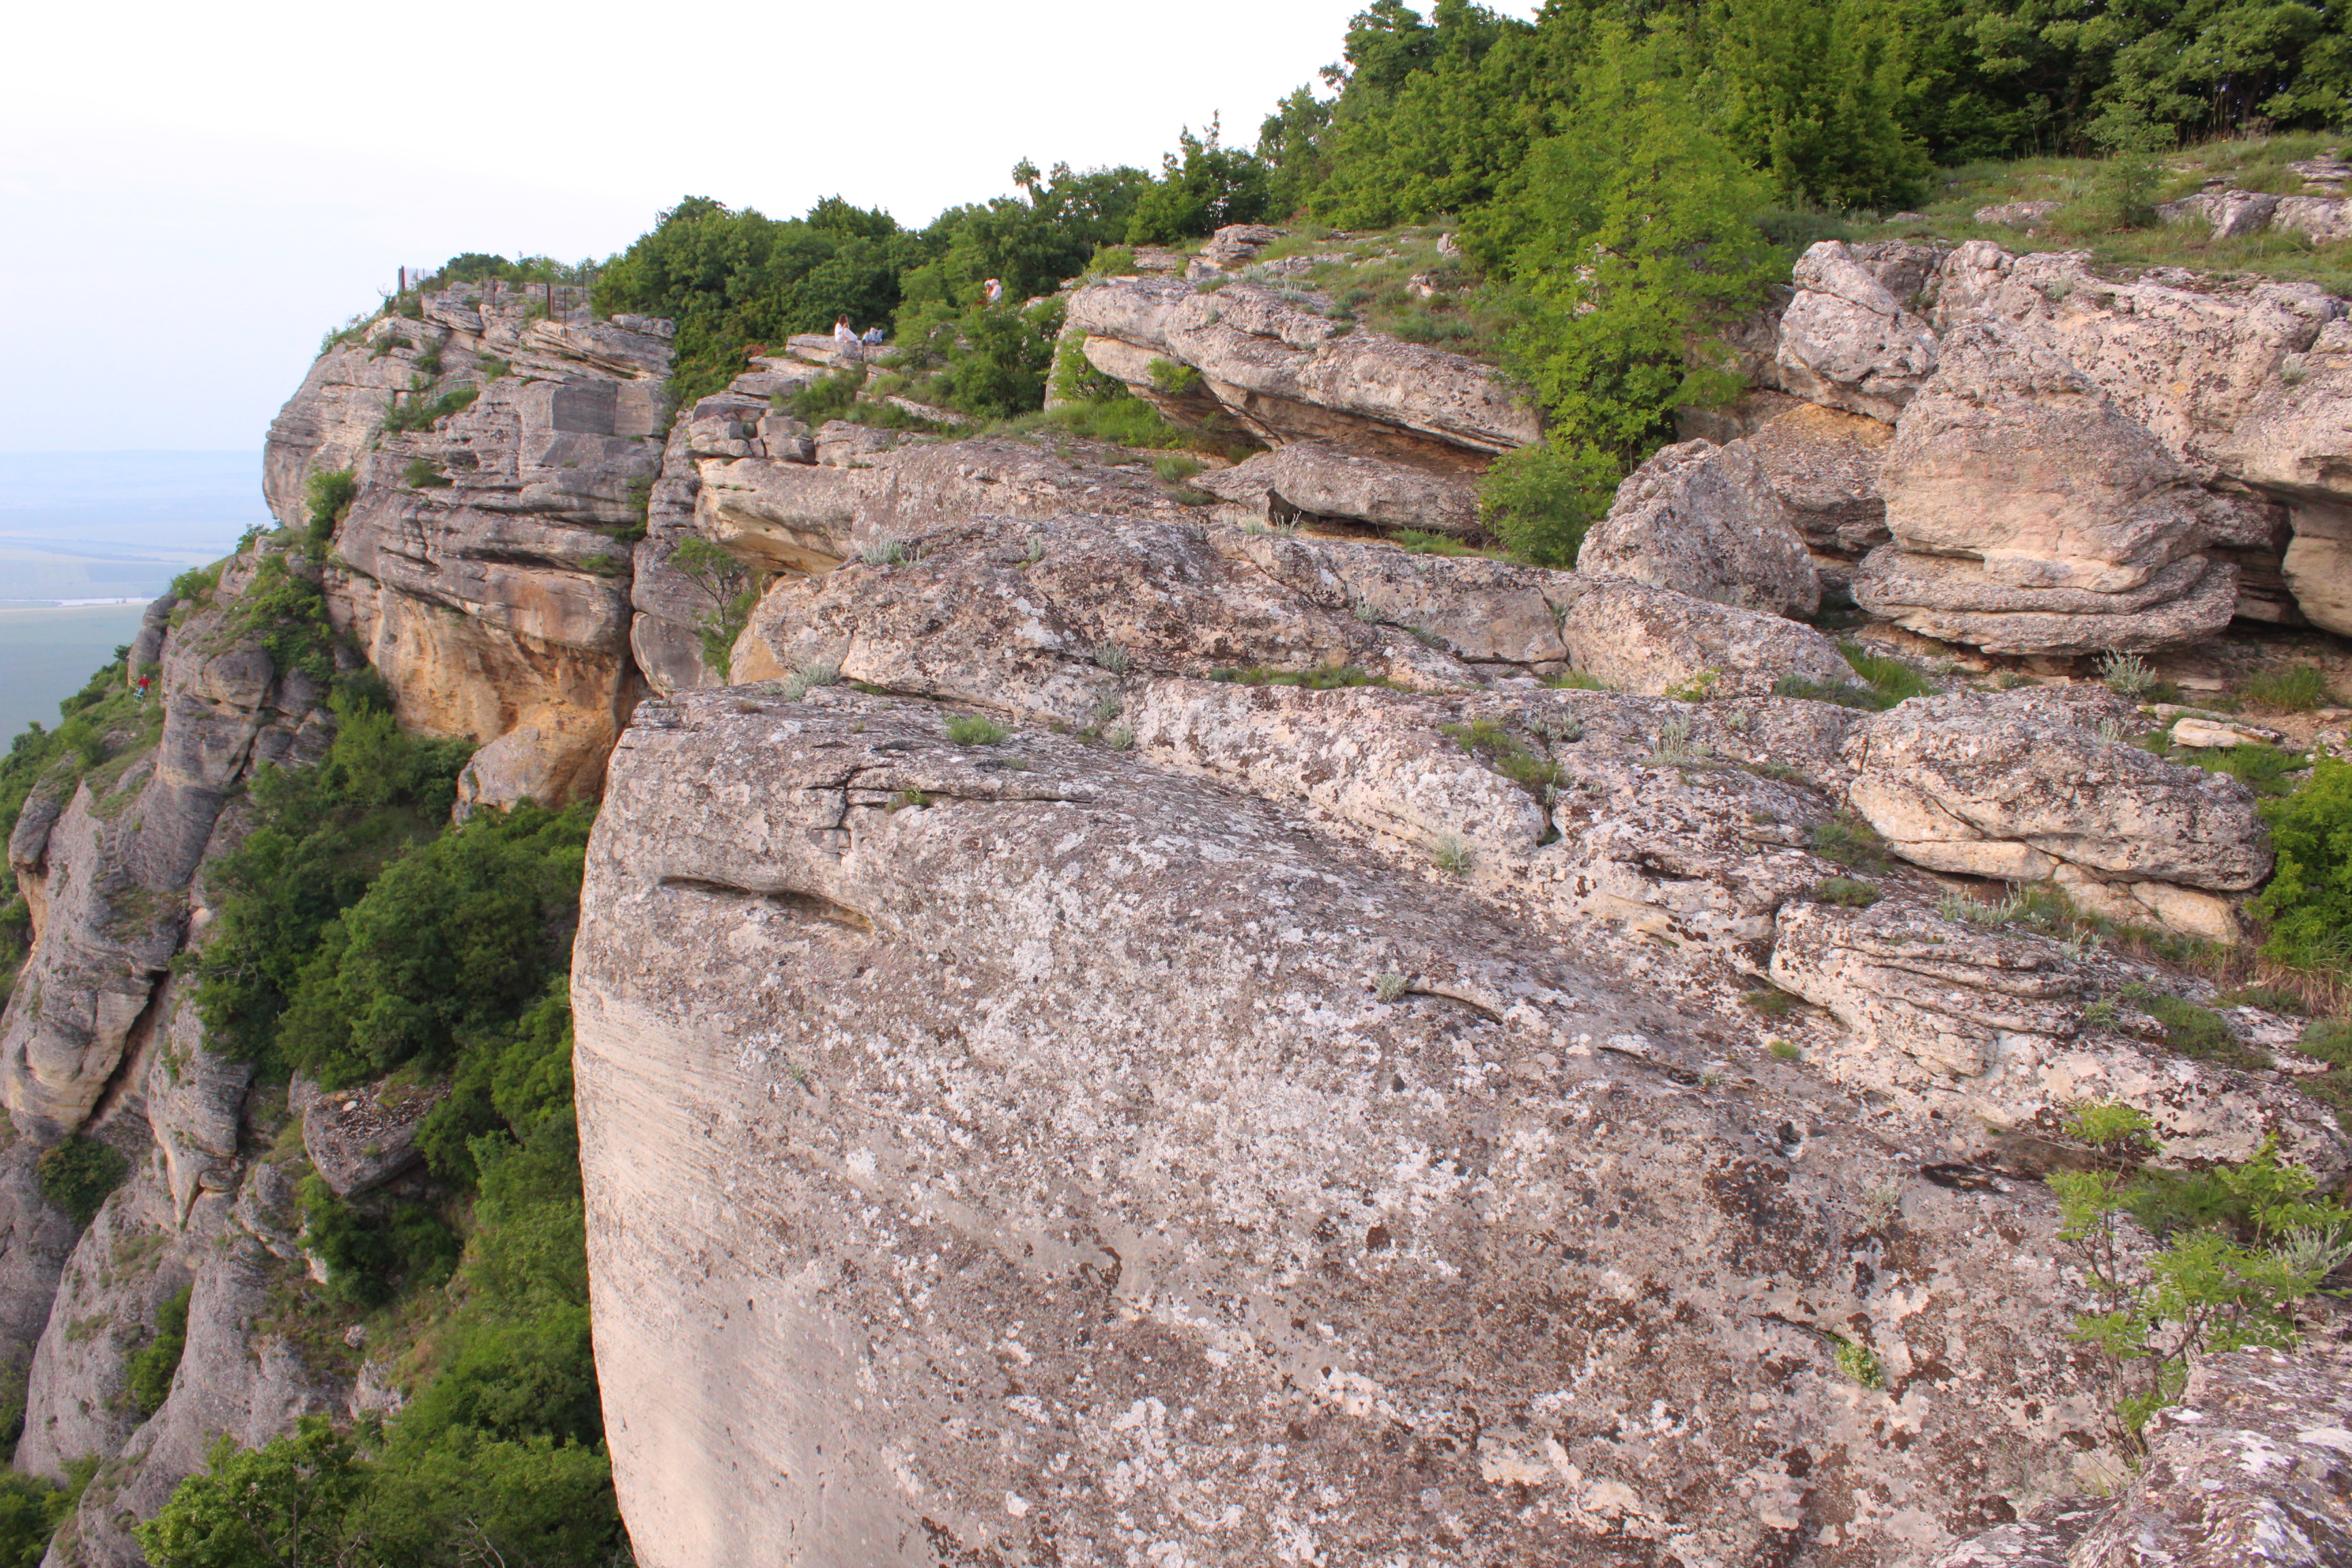
rocks, sunset, rock, bedrock, outcrop, cliff, escarpment, geology, terrain, geological phenomenon, boulder, klippe, formation, promontory, sill, coast, batholith, grass